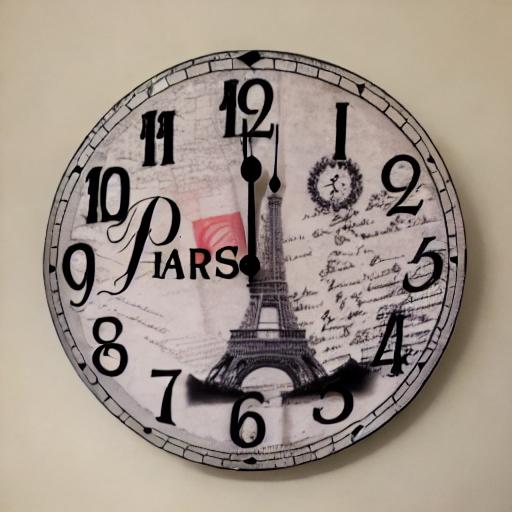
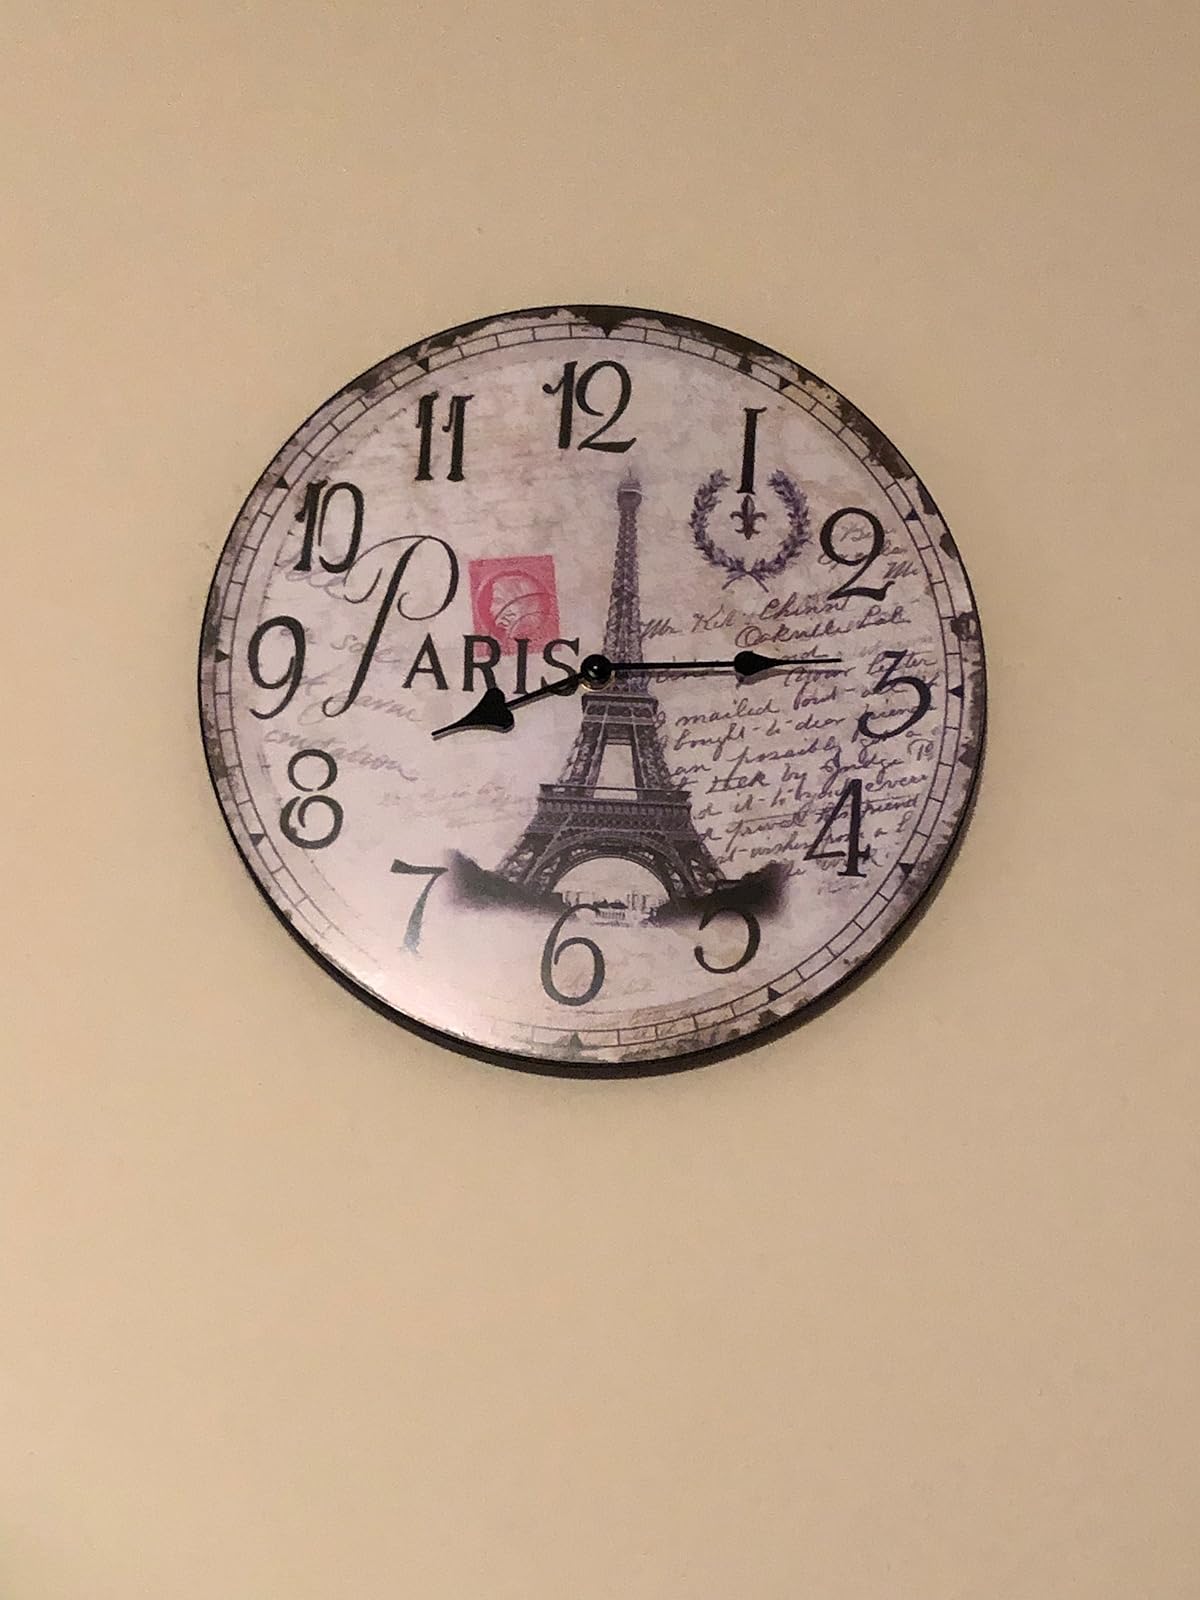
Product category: clock
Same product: no